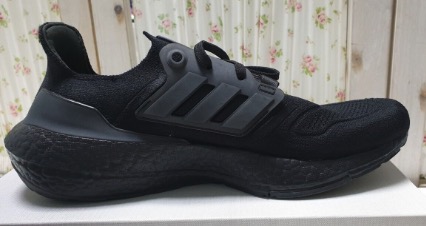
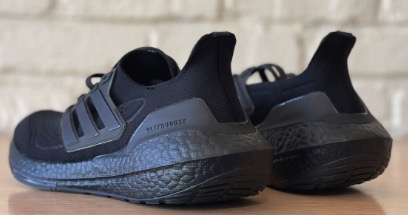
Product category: misc
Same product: yes